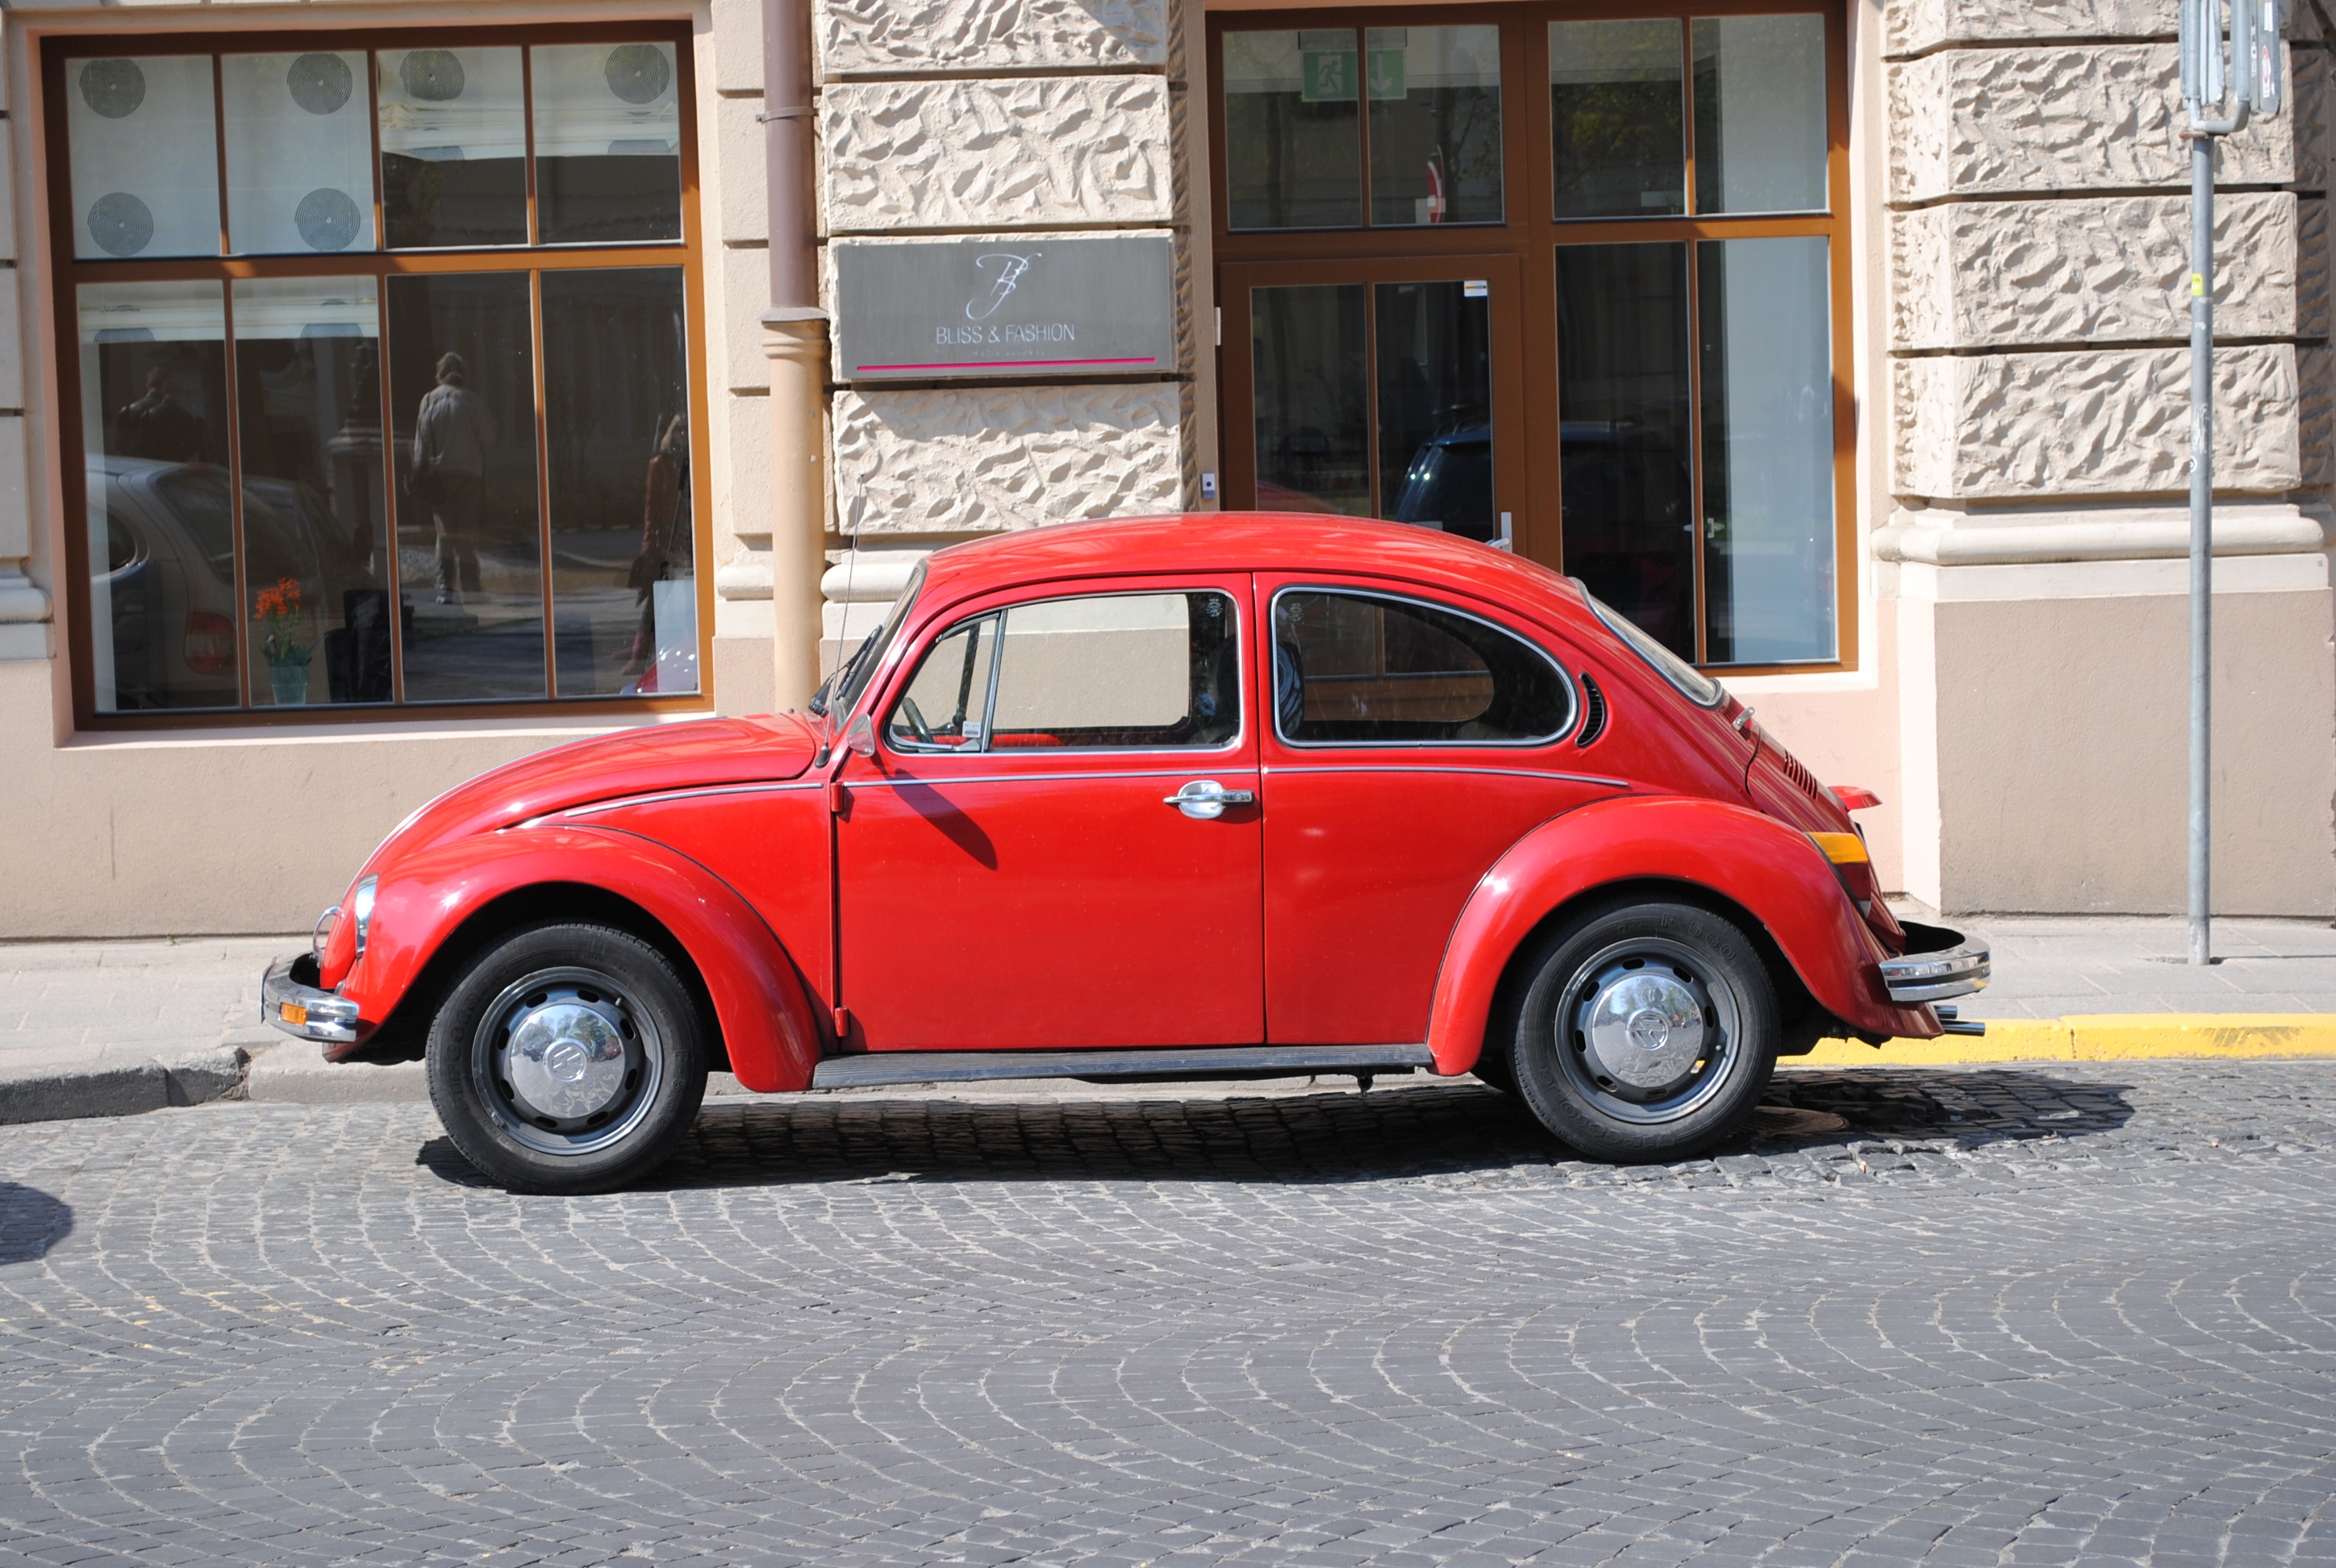
car, wheel, volkswagen, vehicle, machine, motor vehicle, beetle, antique car, city car, land vehicle, volkswagen beetle, automobile make, automotive design, subcompact car, volkswagen new beetle